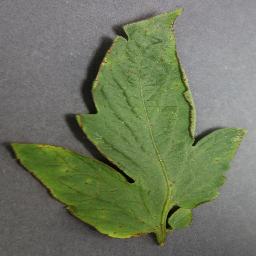
Label: Tomato___Bacterial_spot